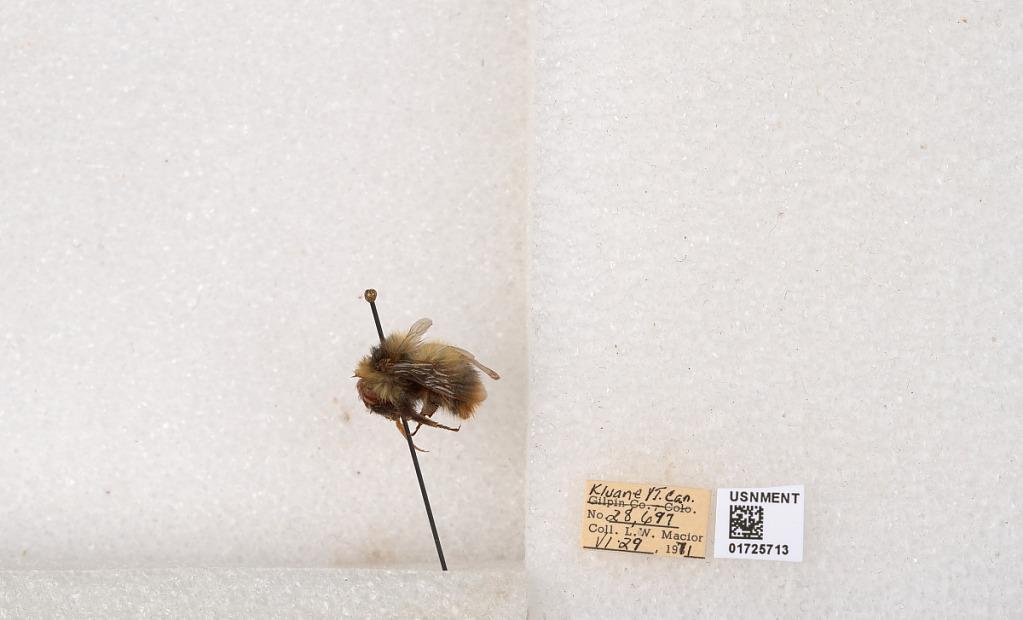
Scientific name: Bombus kirbyellus
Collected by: L. Macior
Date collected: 1971-6-29
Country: Canada
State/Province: Yukon Territory
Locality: Kluane National Park and Reserve
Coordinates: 60.7493, -139.504